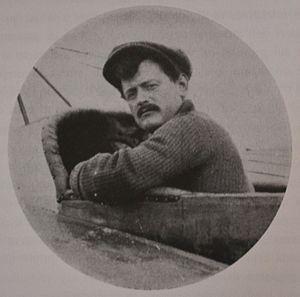
Henri Cobioni est un pionnier de l’aviation suisse.